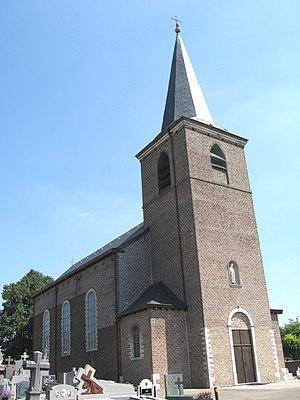
Cette page regroupe une partie des monuments classés de la ville de Looz.